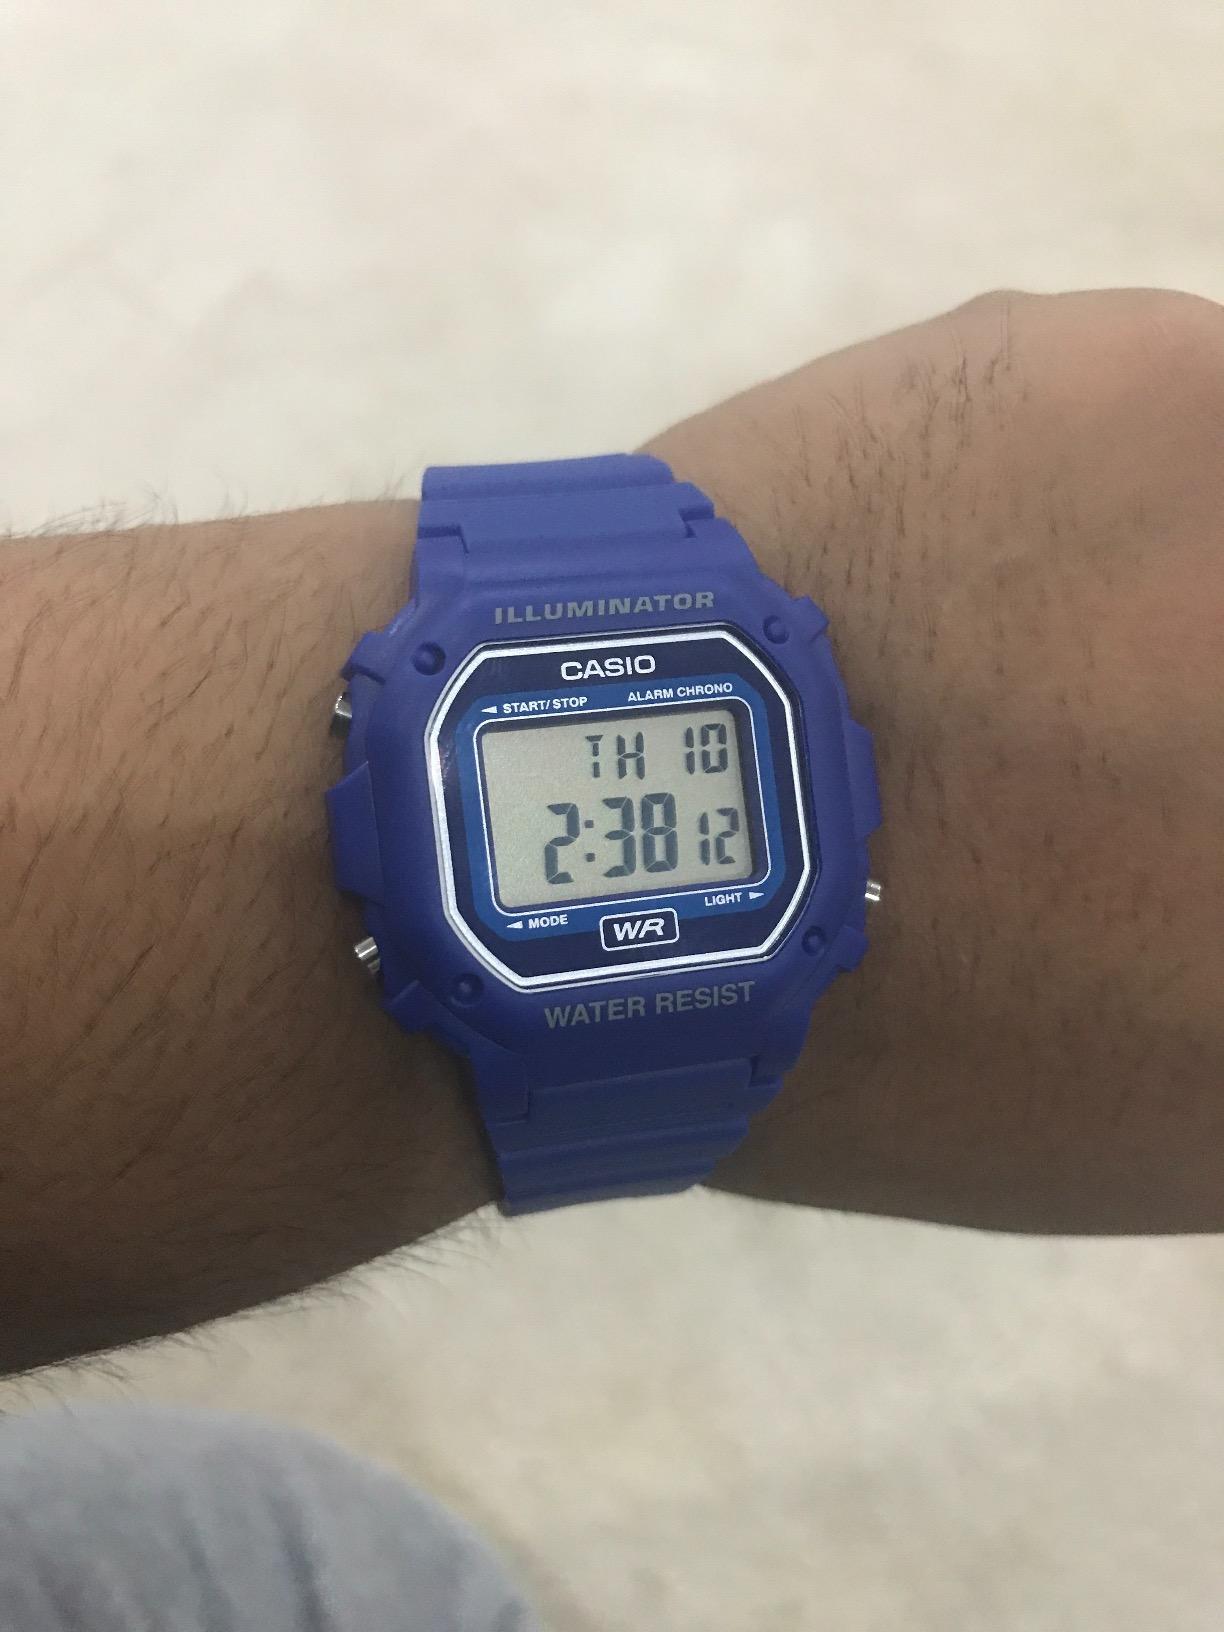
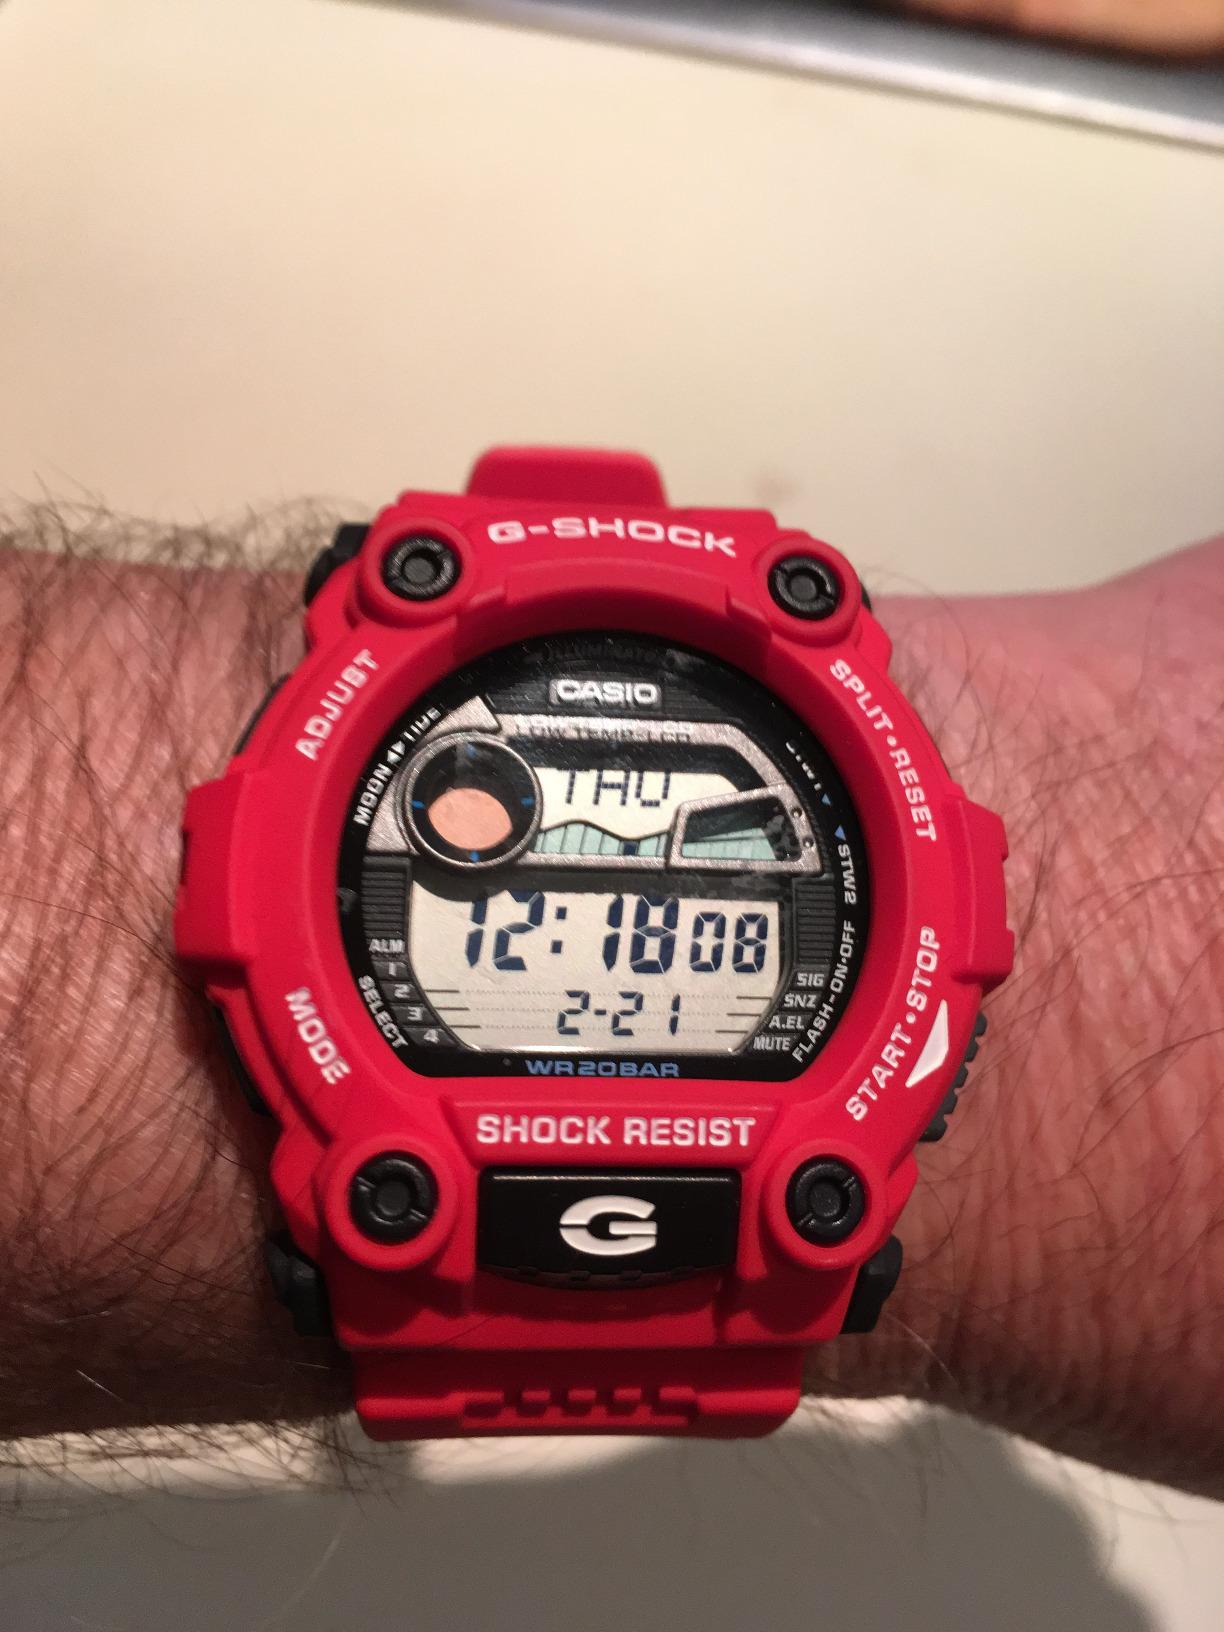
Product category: accessories_watch
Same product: no